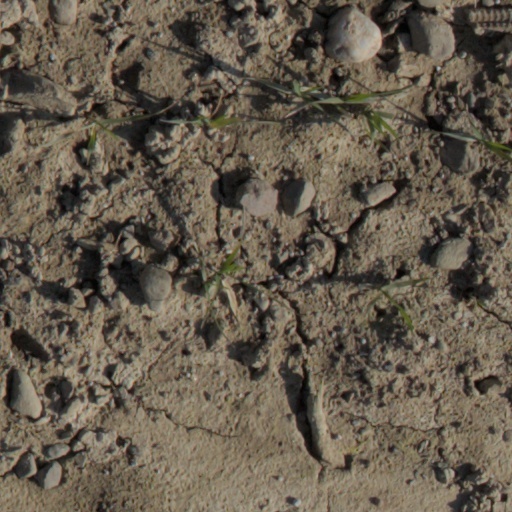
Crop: wheat